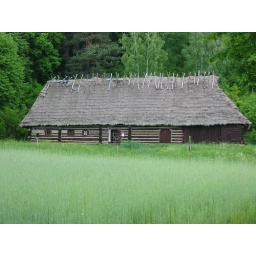
house in skansen with field of broom corn